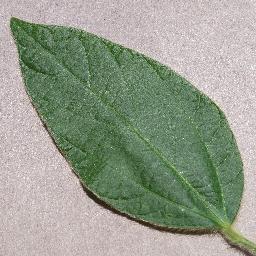
Label: Soybean___healthy